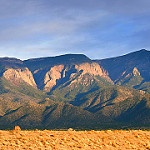
Label: mountain